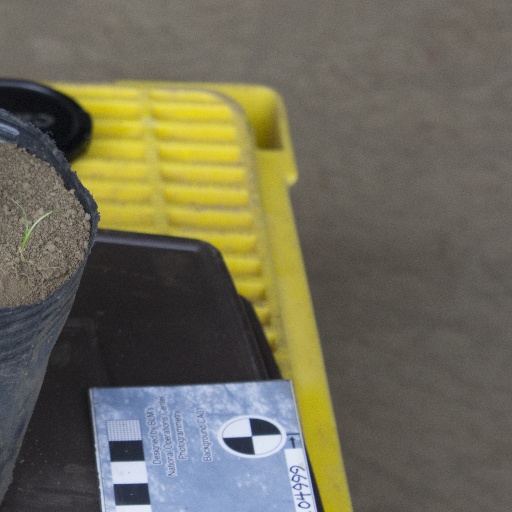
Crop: soybean